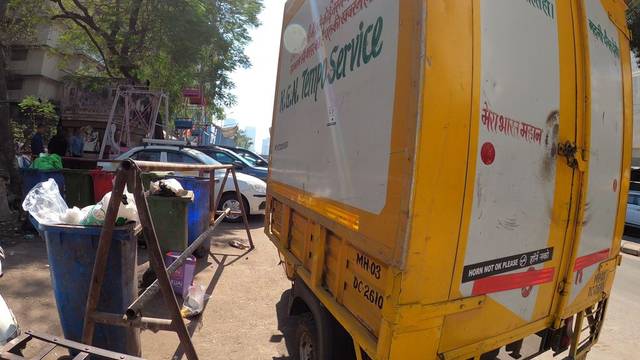
Region: India
Coordinates: 18.923, 72.824